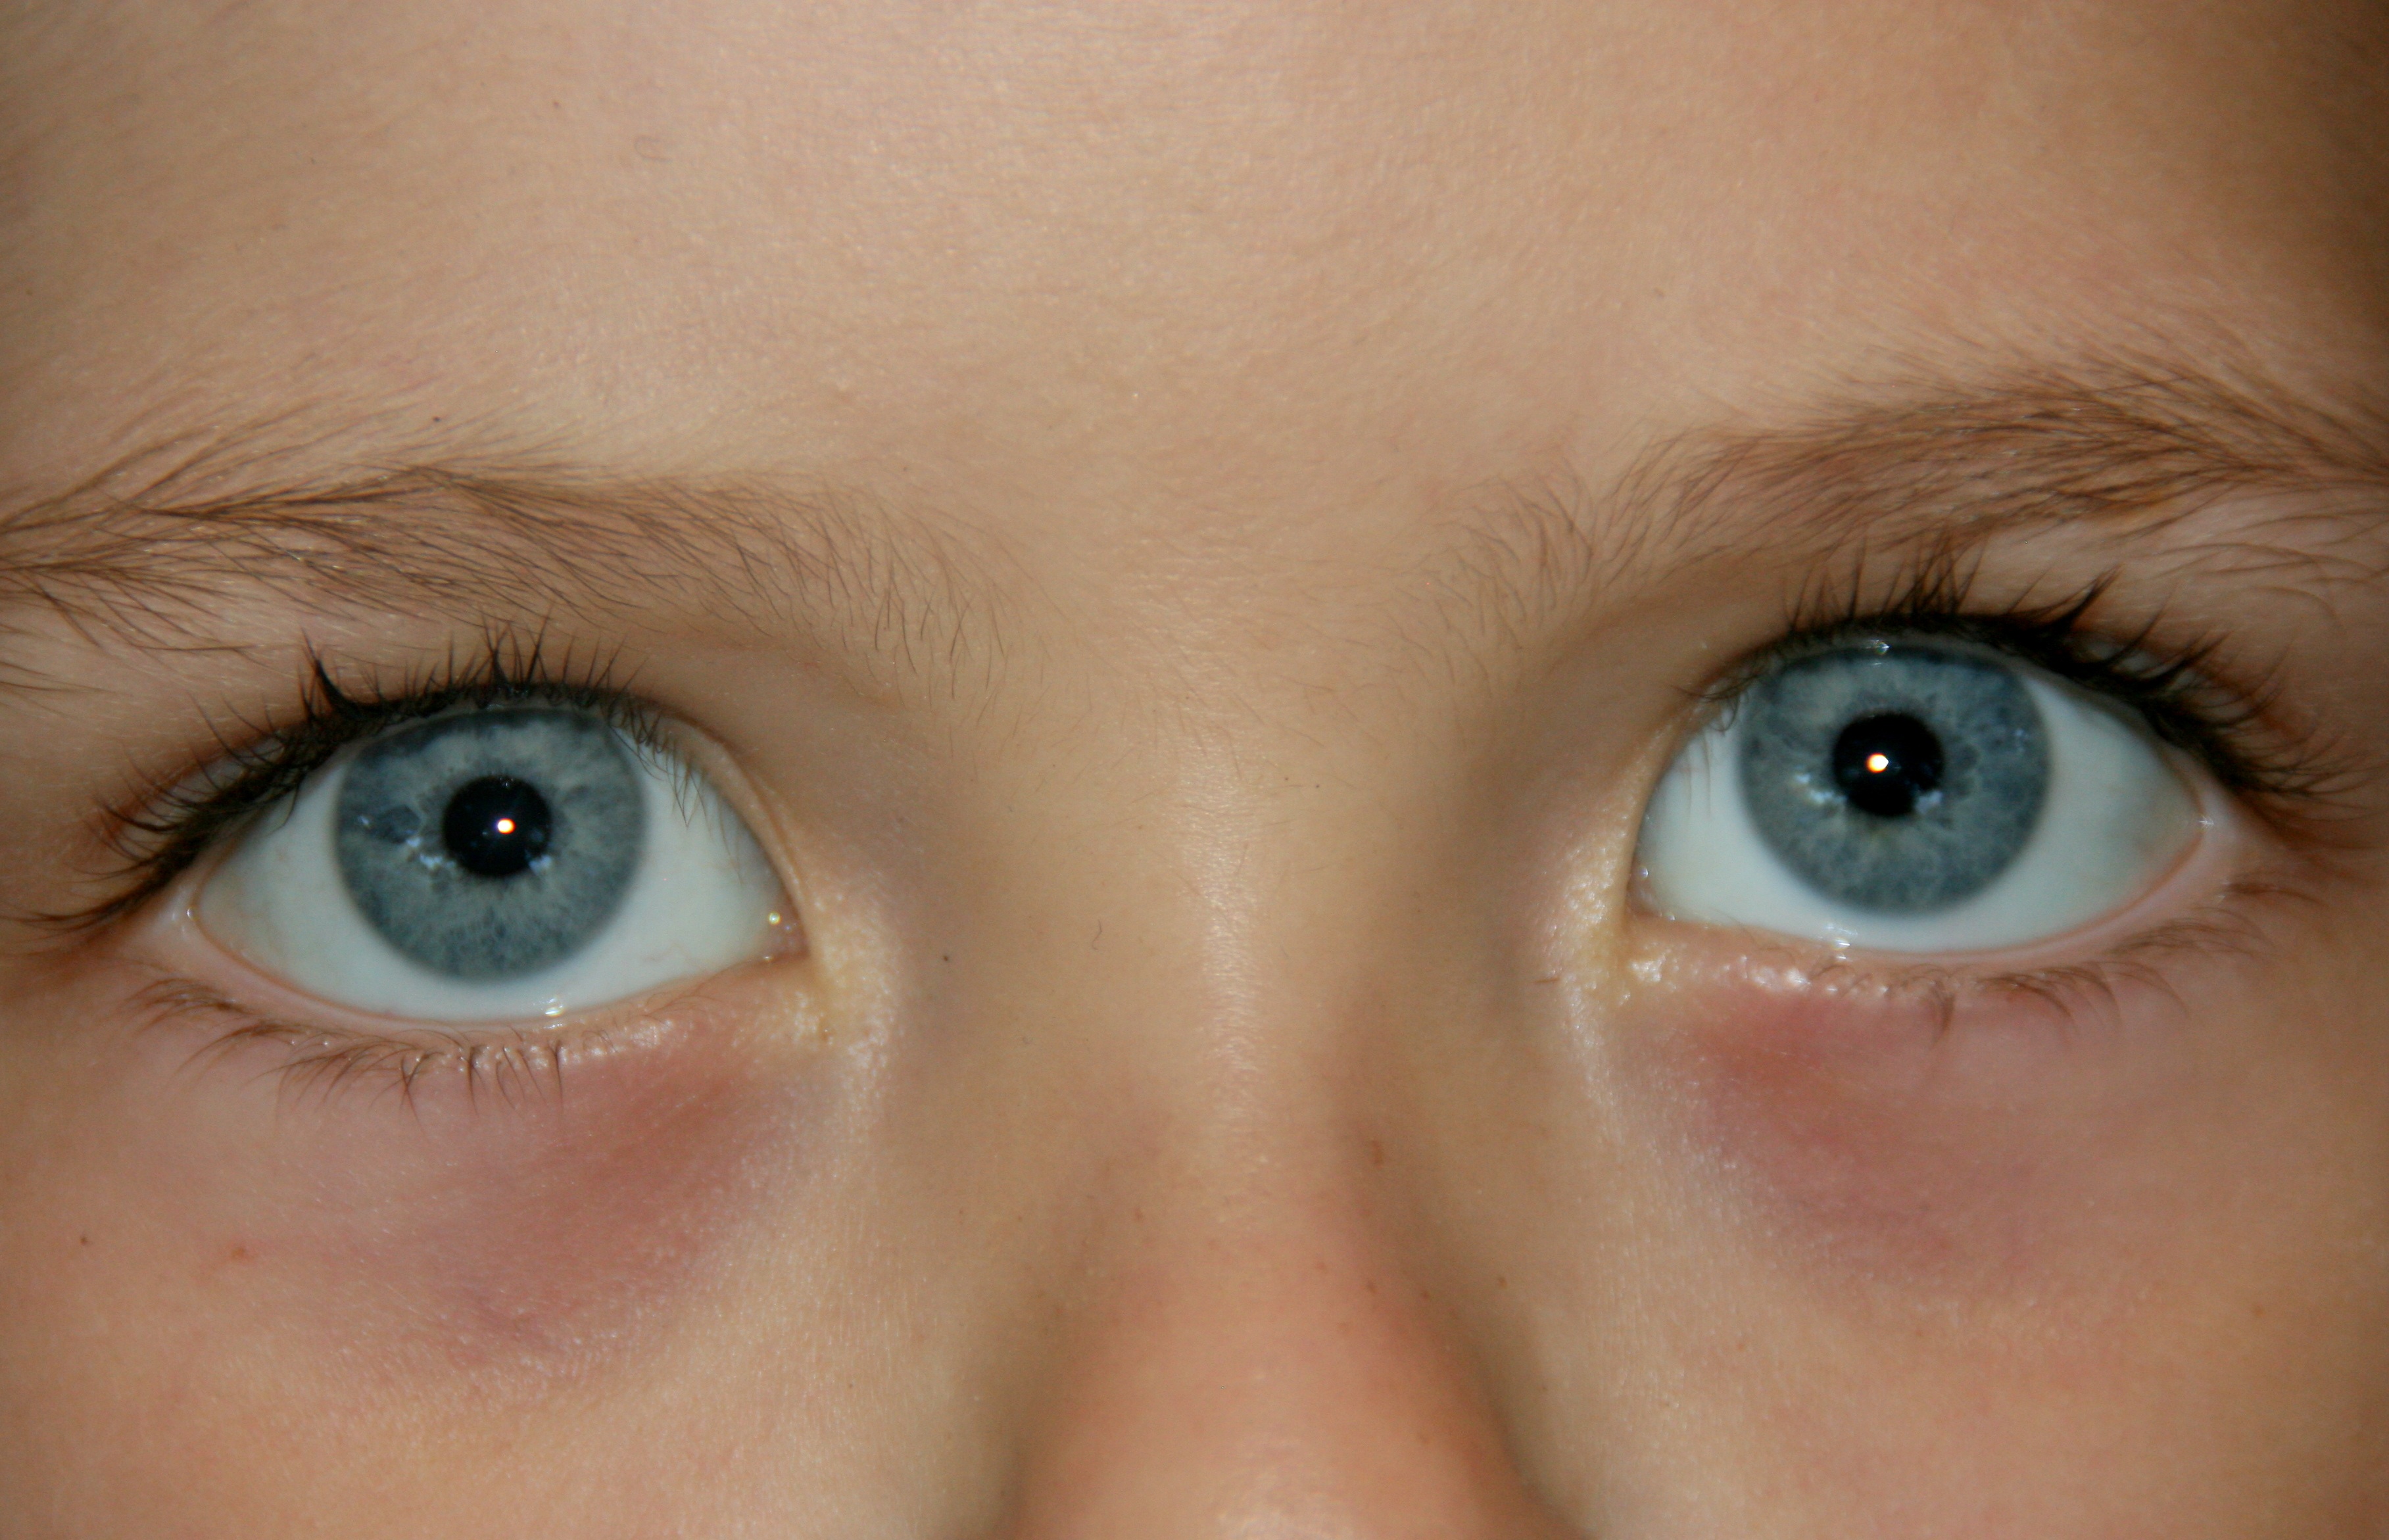
green, blue, lip, eyebrow, eyelash, close up, human body, face, nose, cheek, eye, head, skin, beauty, organ, cosmetics, forehead, gene, vision care, eyelash extensions